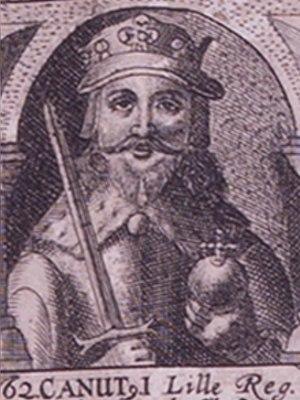
Hardeknut, Harthacnut ou Hardegon de Danemark est un roi du Danemark vers 900, inconnu de la Gesta Danorum de Saxo Grammaticus. Il est présenté alternativement comme le fils d'un inconnu nommé « Sweyn », ou selon le Dit des fils de Ragnarr et l'Heimskringla, comme le fils du semi mythique Sigurd Œil de Serpent, lui-même fils du légendaire Ragnar Lodbrok.
La numérotation des monarques danois avérés est influencée par l'existence de rois antérieurs, dont l'existence est sujette à caution, et non relevés ici.